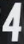
Number: 4